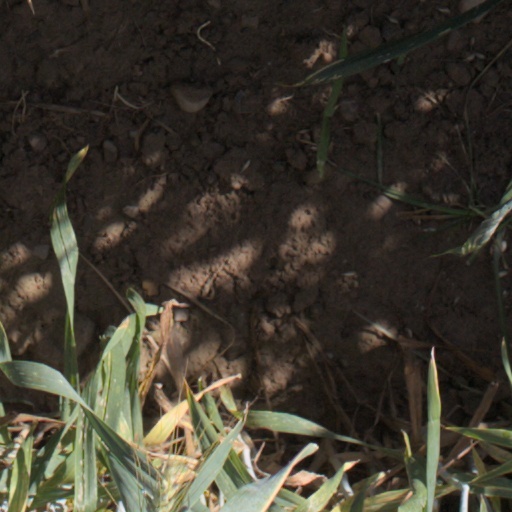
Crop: wheat